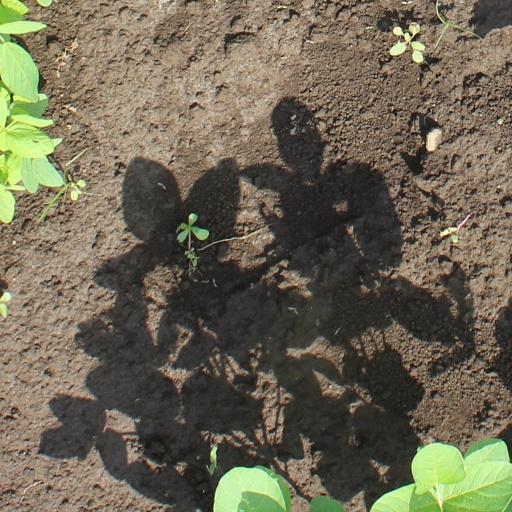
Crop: soybean